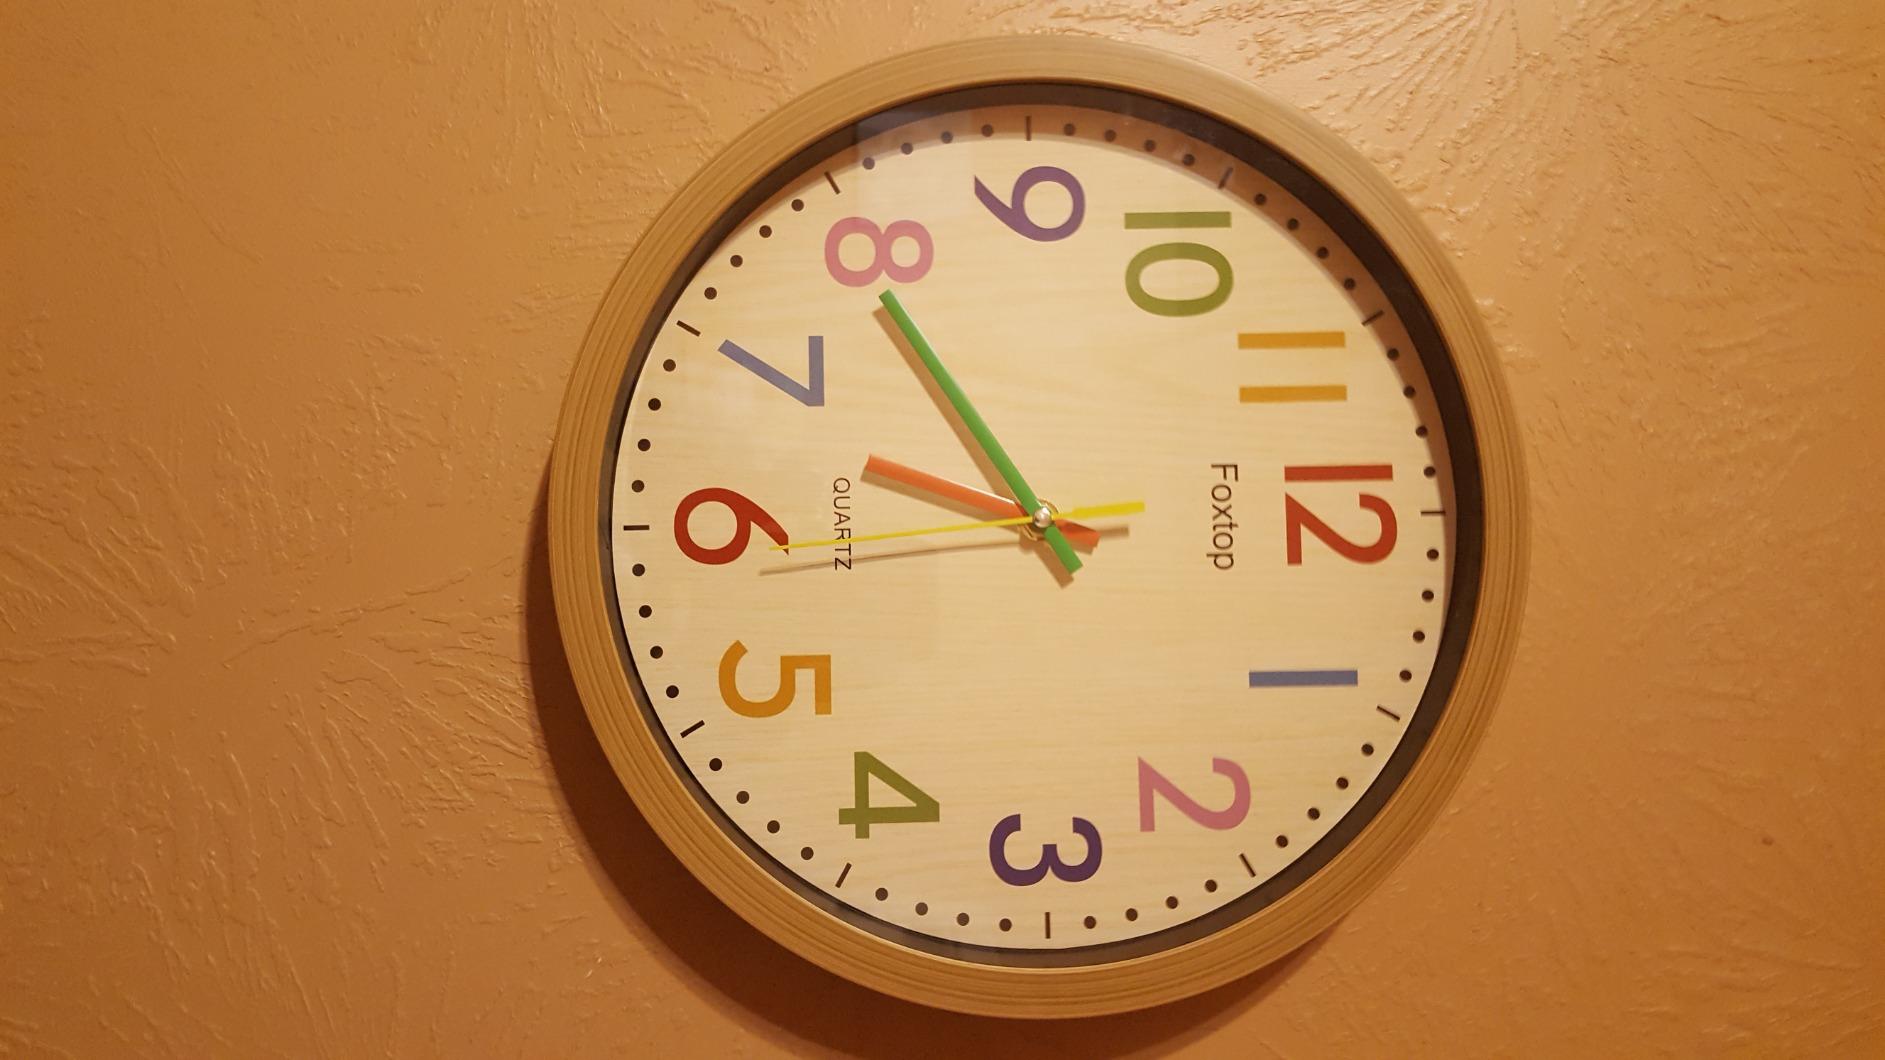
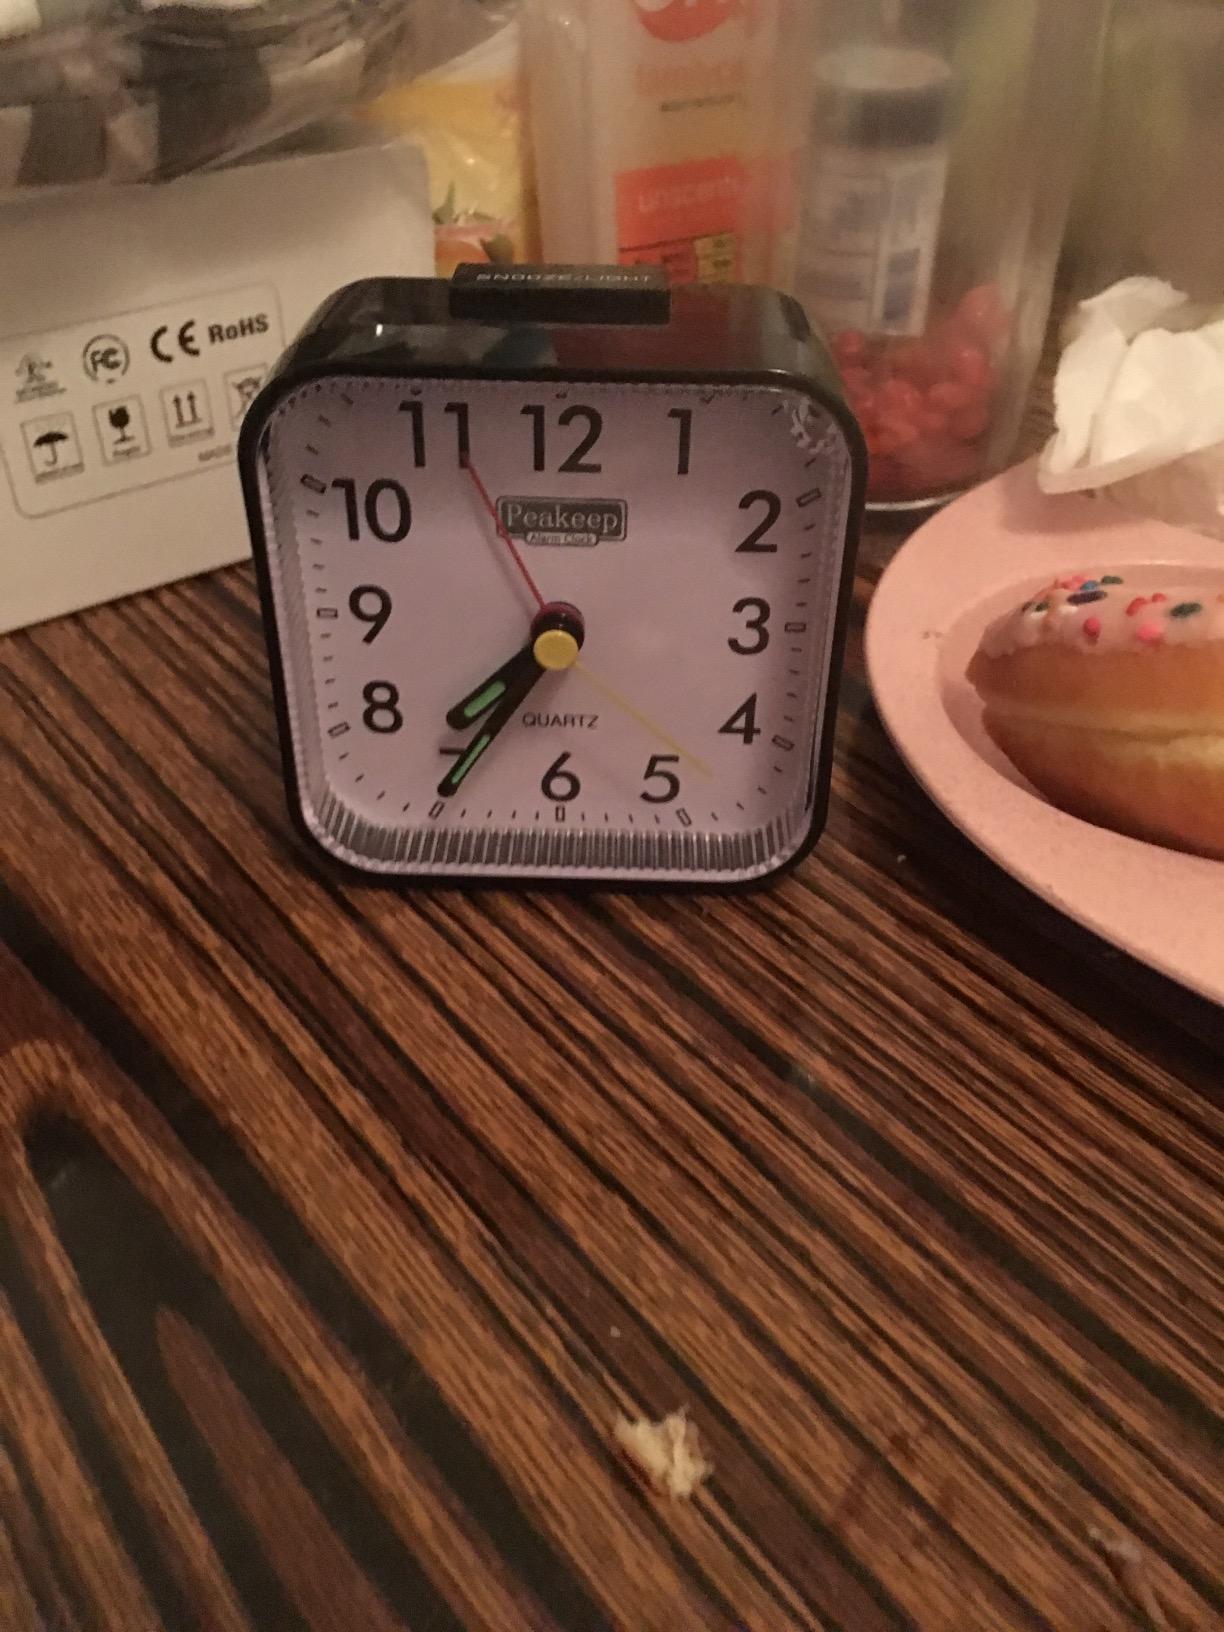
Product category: clock
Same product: no